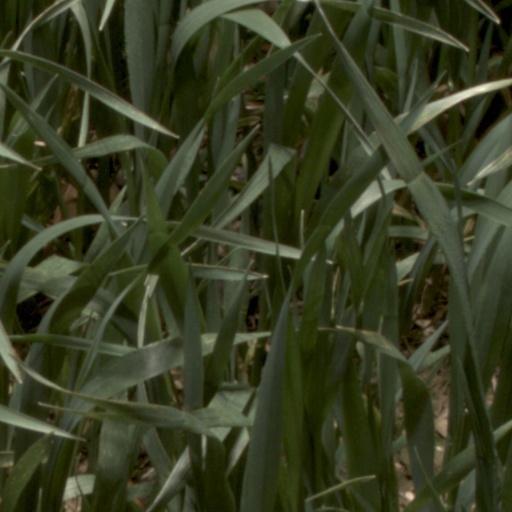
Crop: wheat